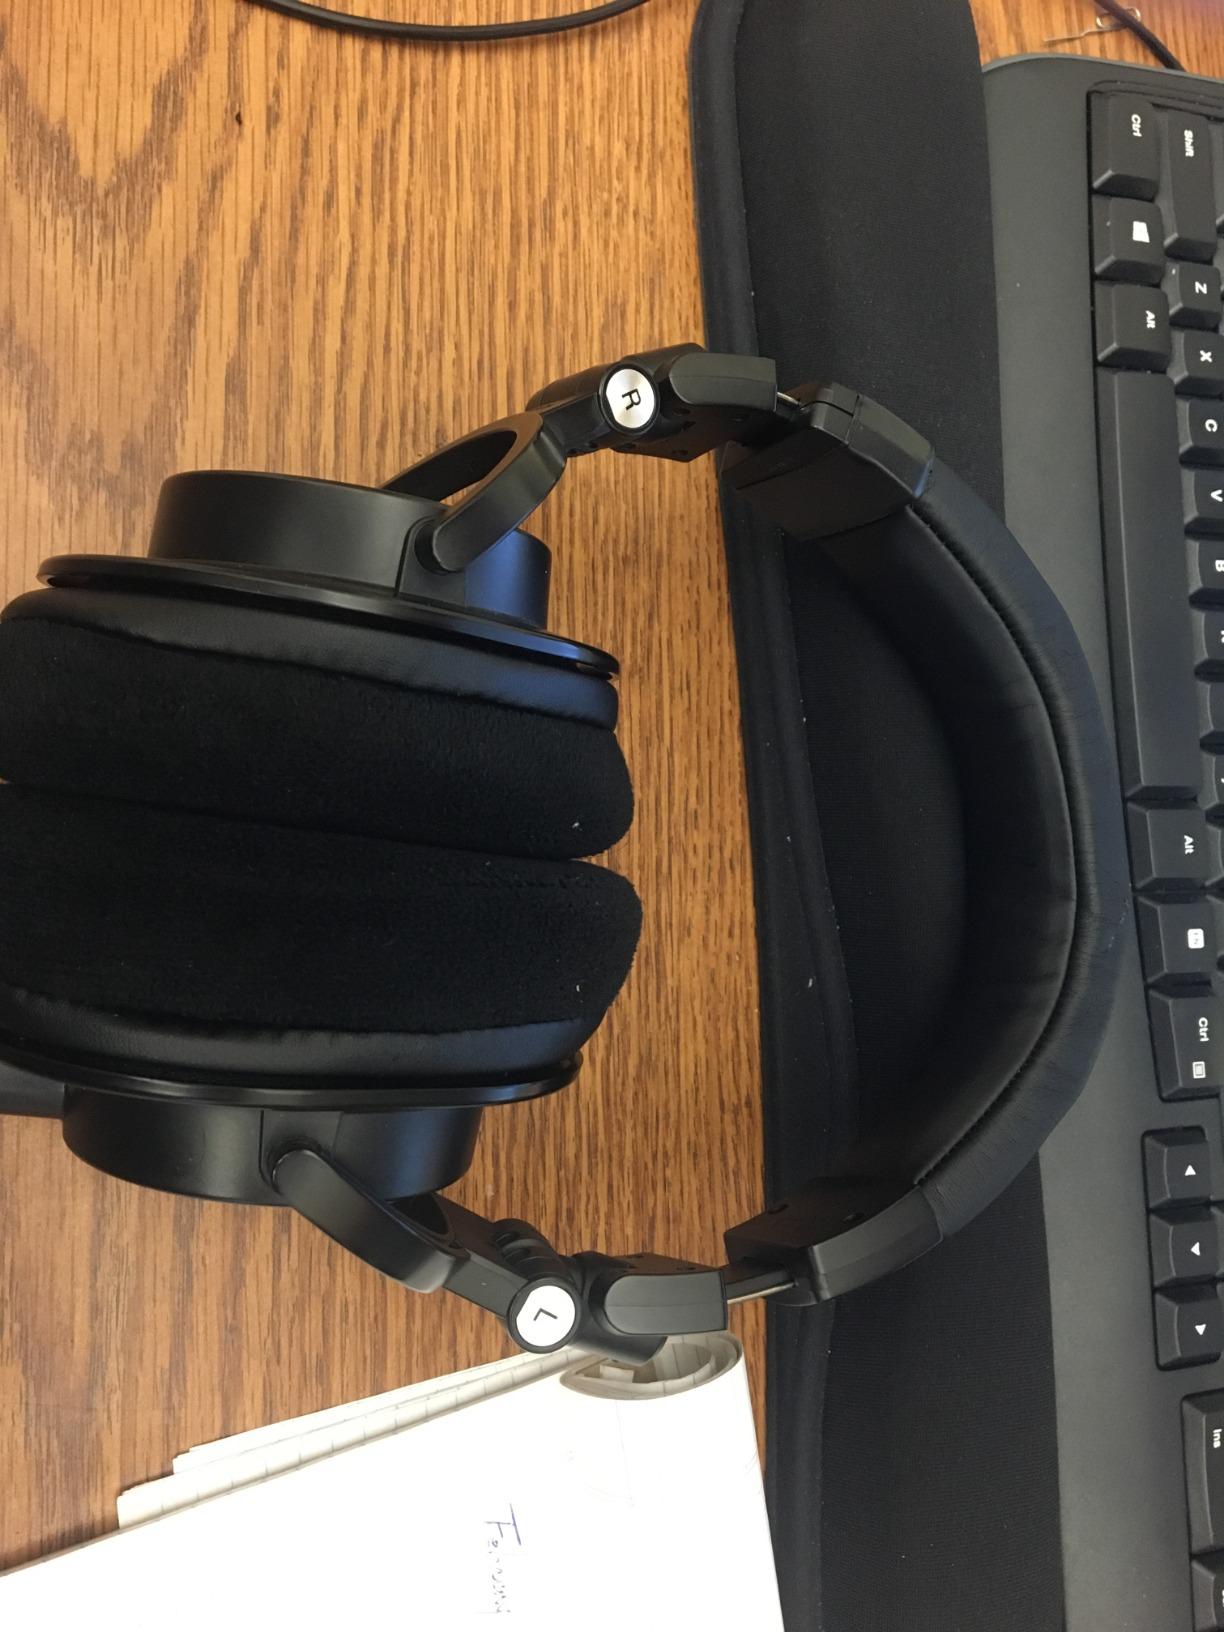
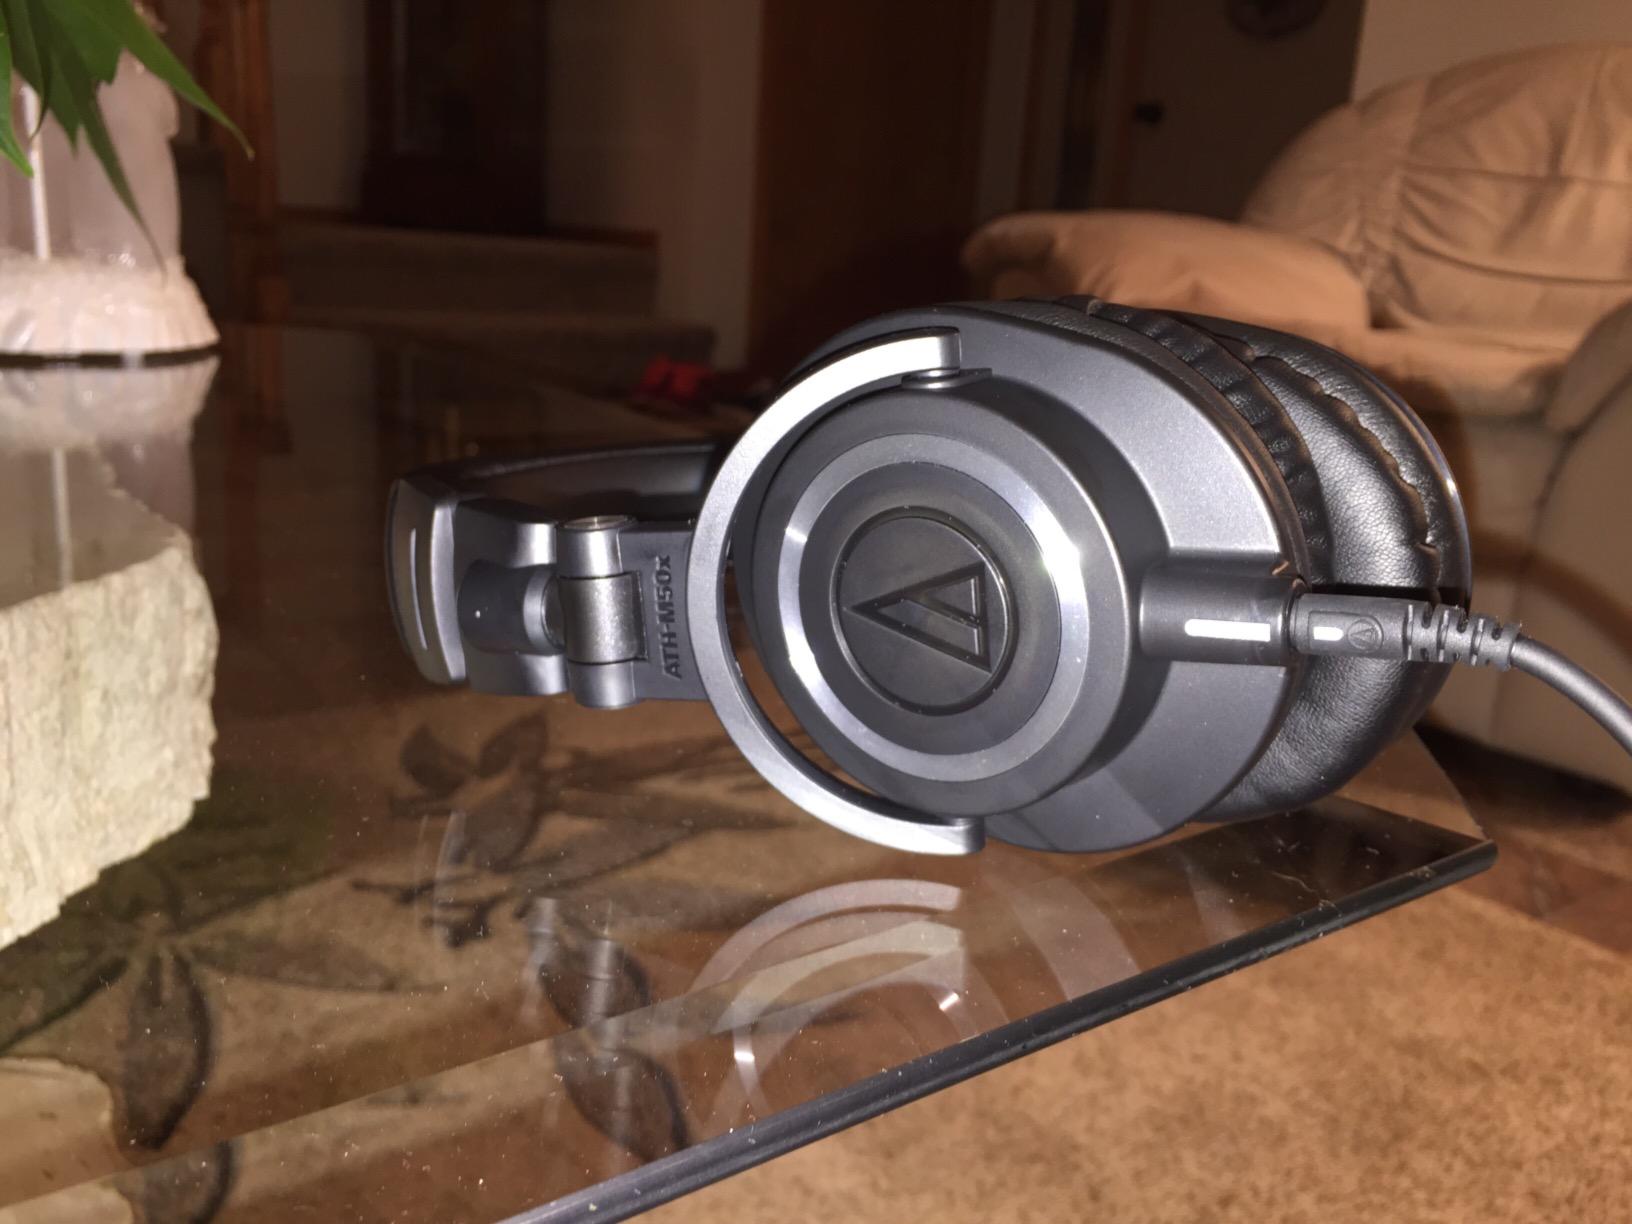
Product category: headphones
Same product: yes